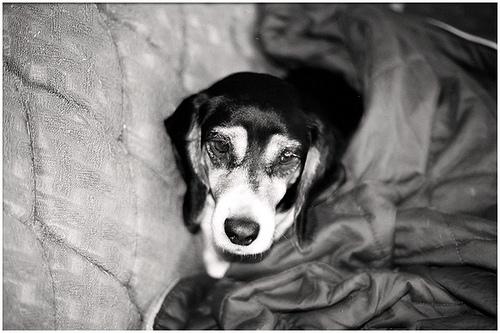
Breed: beagle